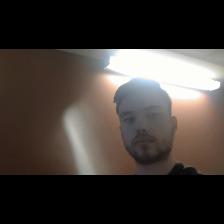
Label: Human